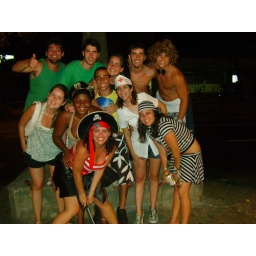
my fellas III (except the girl in black and white stripes, I have no idea where she came from...)